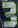
Number: 3